Francis Schaeffer

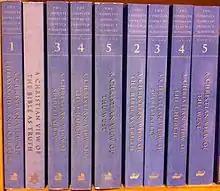
The complete works of Francis Schaeffer.

The Francis A. Schaeffer Foundation in Gryon, Switzerland is led by one of his daughters and sons-in-law as a small-scale alternative to the original L'Abri Fellowship International, which is still operating in nearby Huemoz-sur-Ollon and other places in the world. Covenant Theological Seminary has established the Francis A. Schaeffer Institute directed by a former English L'Abri member, Jerram Barrs. The purpose of the school is to train Christians to demonstrate compassionately and defend reasonably what they see as the claims of Christ on all of life.